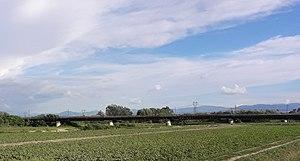
Le pont de chemin de fer sur le ruisseau Nure sur la voie ferrée Plaisance-Crémone. Frontière municipale entre Plaisance et Pontenure, Plaisance, Italie